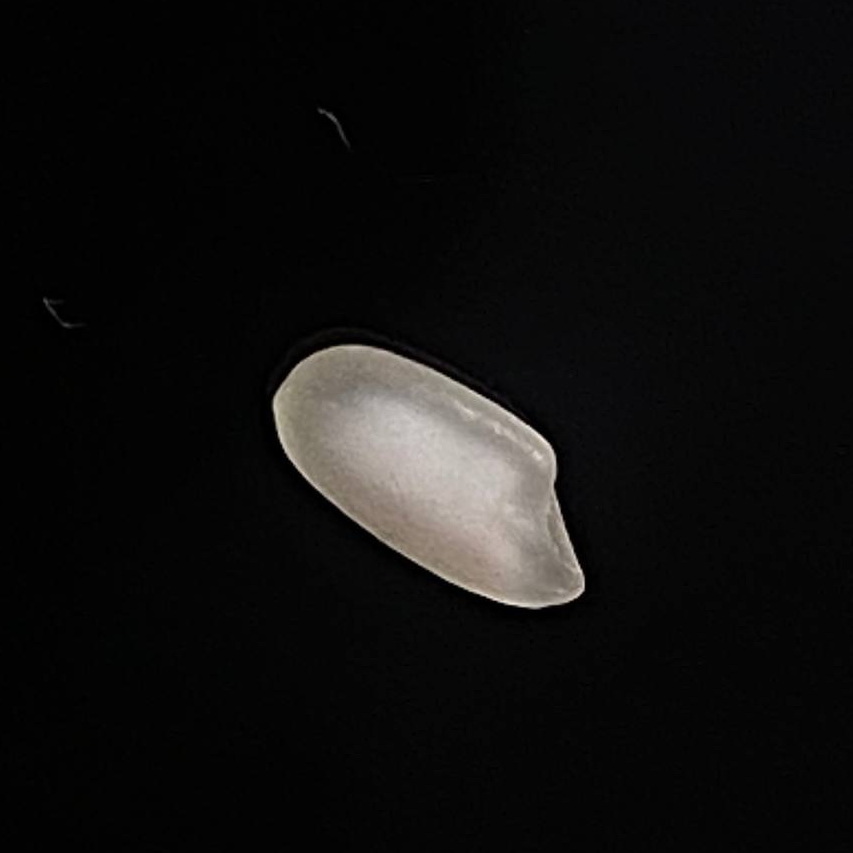
Rice variety: Bashful